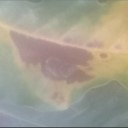
Label: Leaf_rust